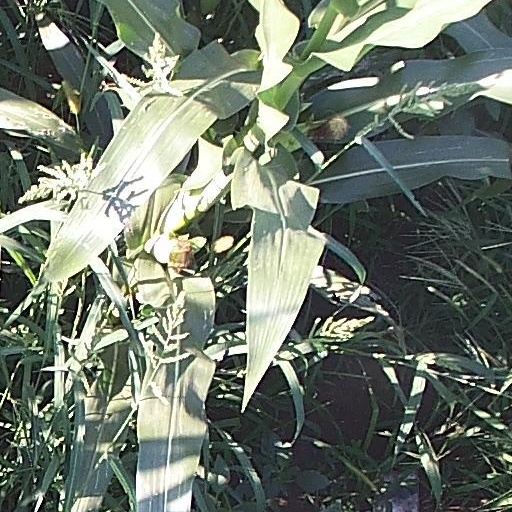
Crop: maize; corn